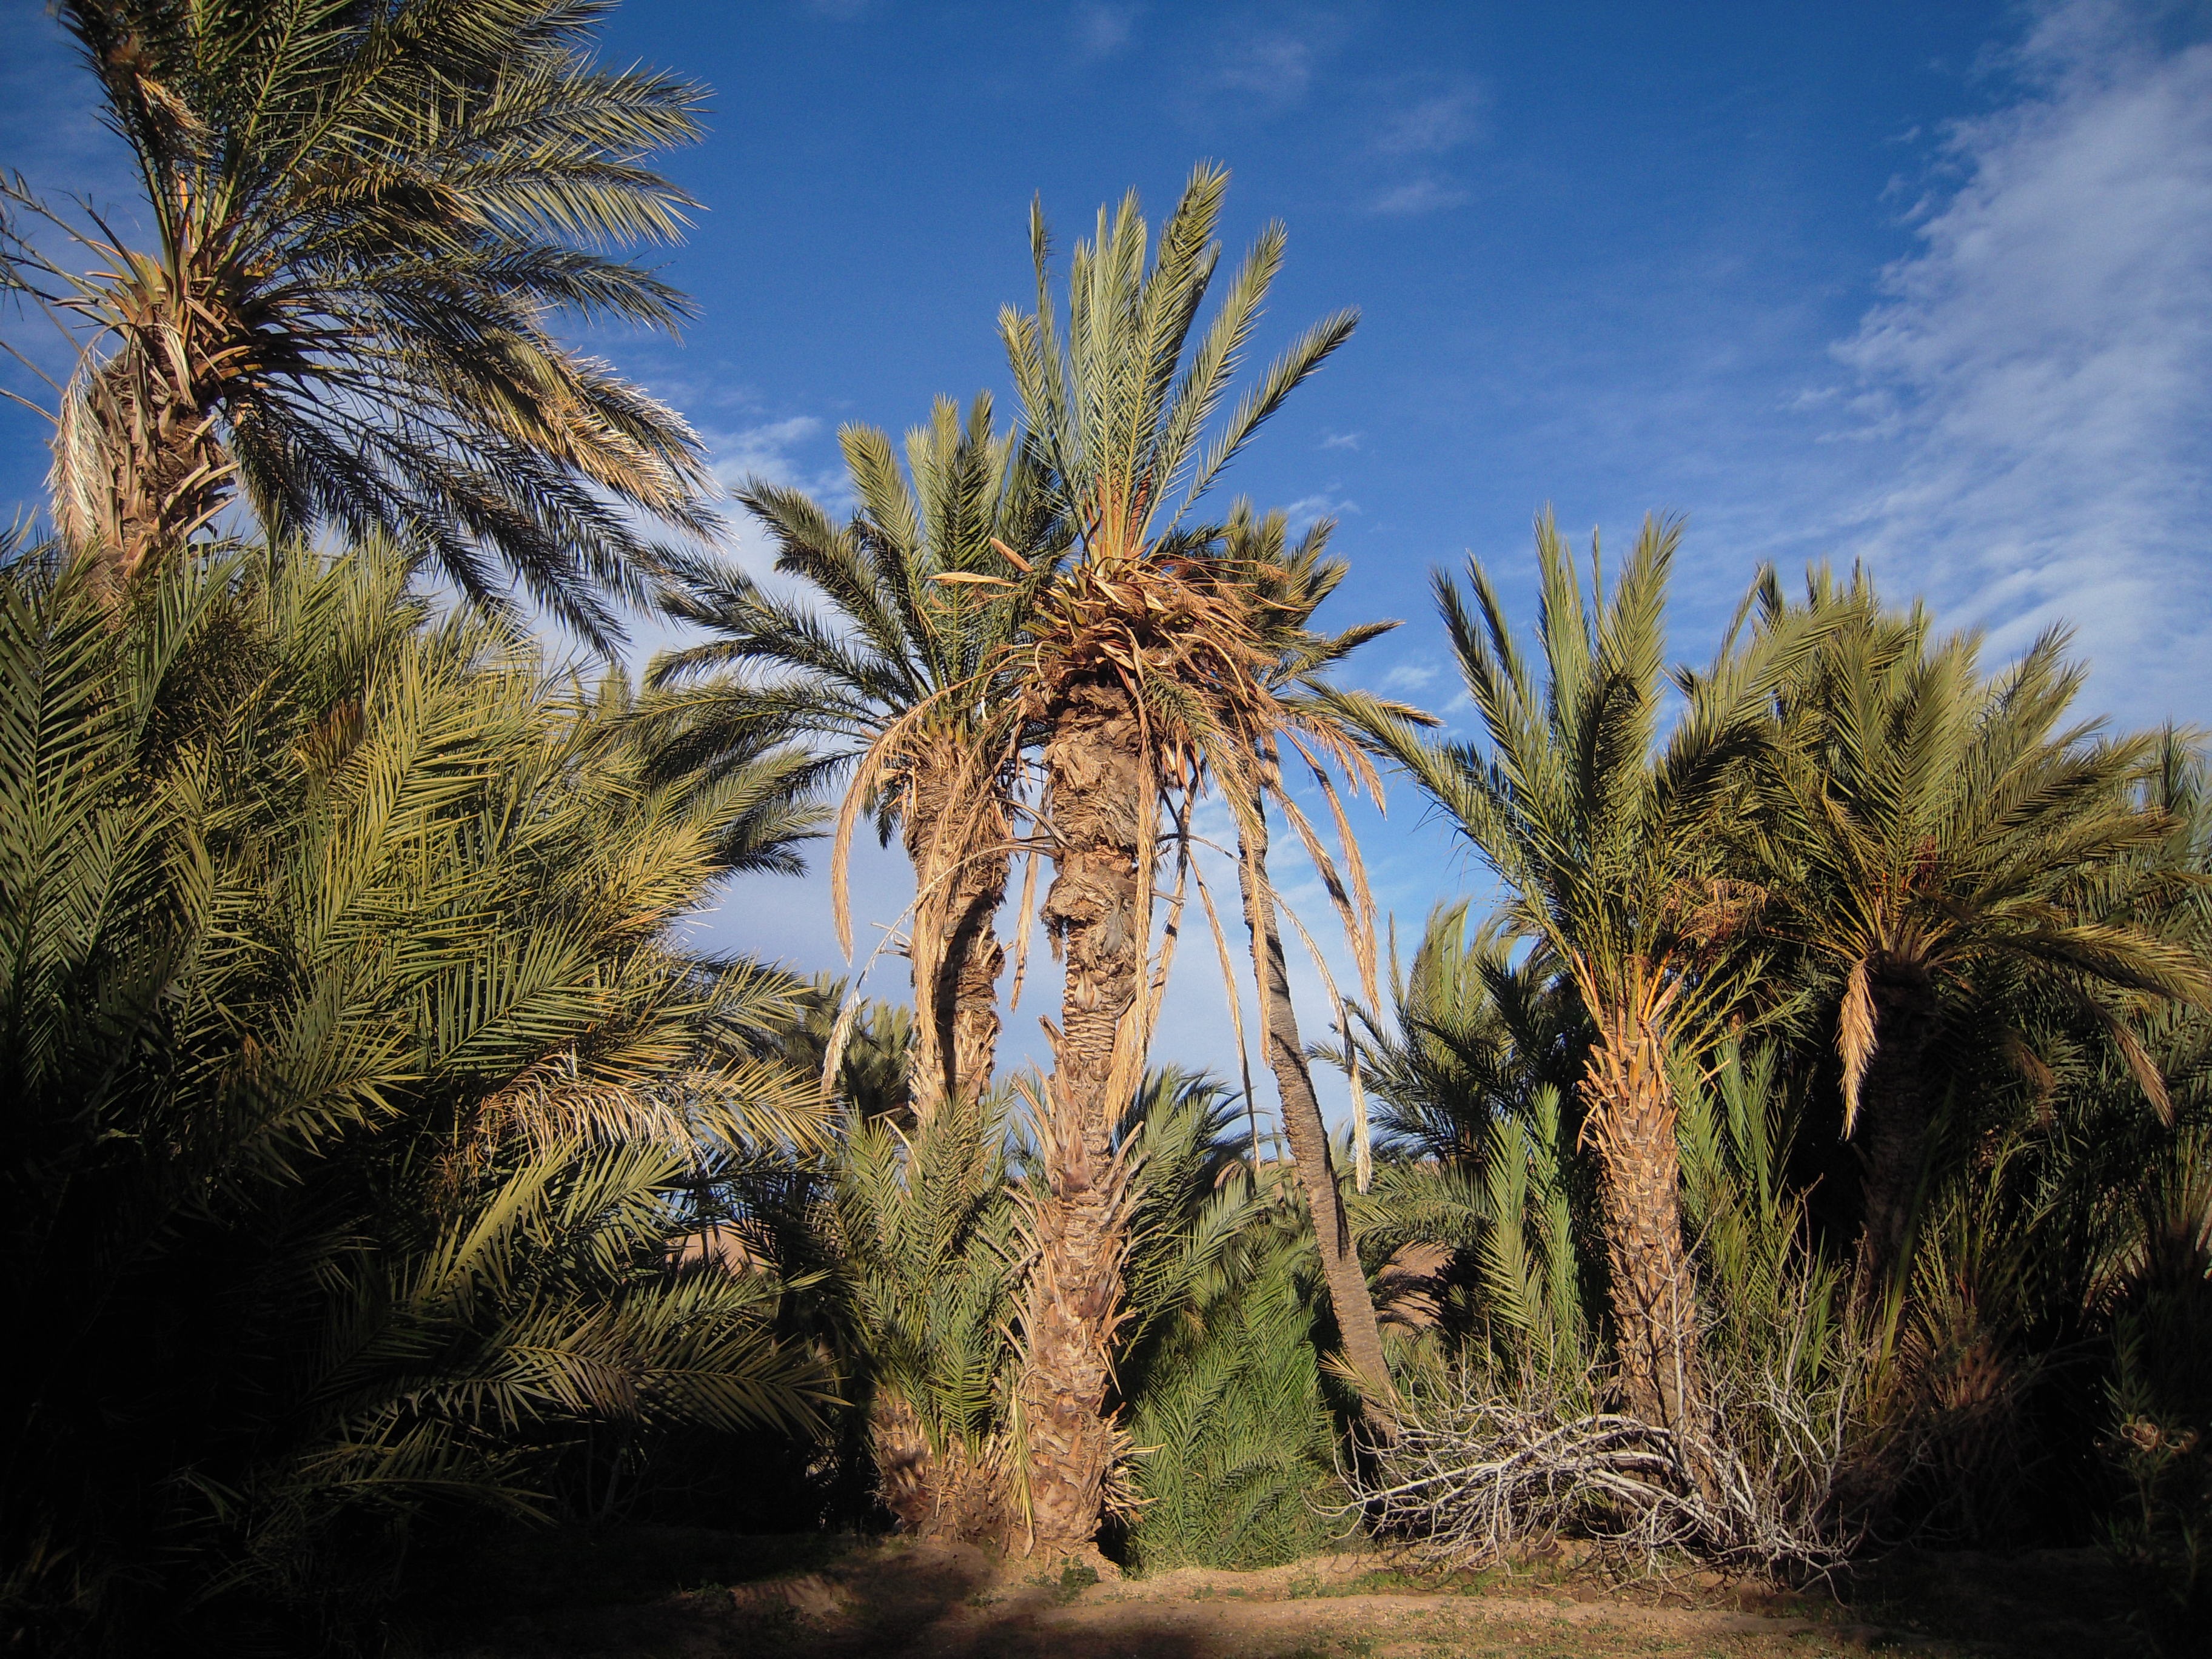
beach, landscape, sea, coast, tree, nature, grass, plant, flower, travel, botany, flora, vegetation, maghreb, morocco, palm trees, tropics, sahara, flowering plant, date palm, natural environment, woody plant, land plant, arecales, palm family